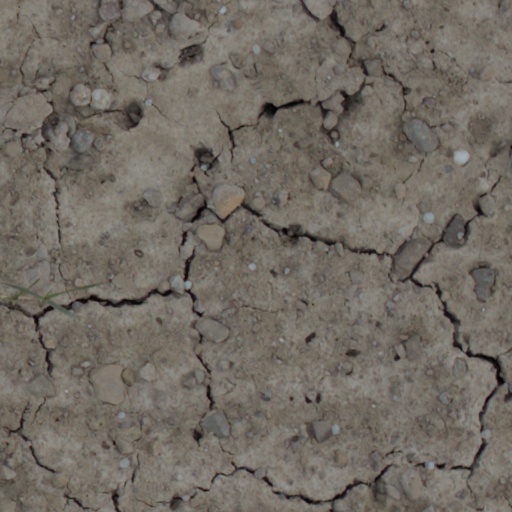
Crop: wheat